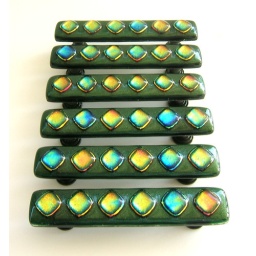
Custom aventurine green with dichroic glass accents cabinet hardware. Shimmering fused glass decorative cabinet knobs and pulls by Uneek Glass Fusions.